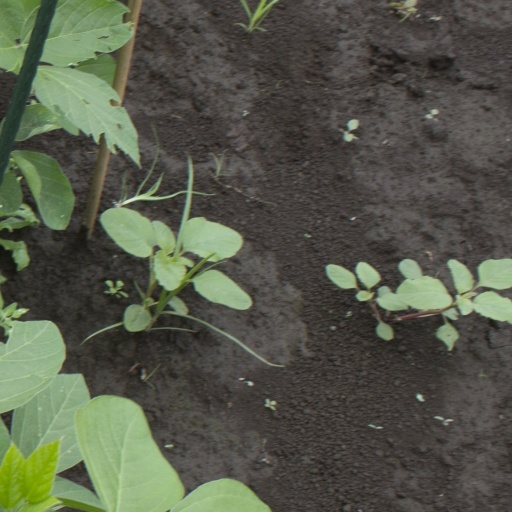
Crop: soybean